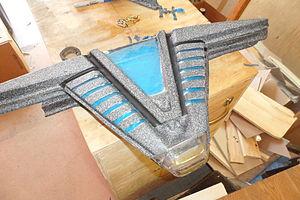
Un chevron, élément d'une porte des étoiles de l'univers de fiction Stargate.
Les chevrons sont issus de l'univers de fiction de Stargate.